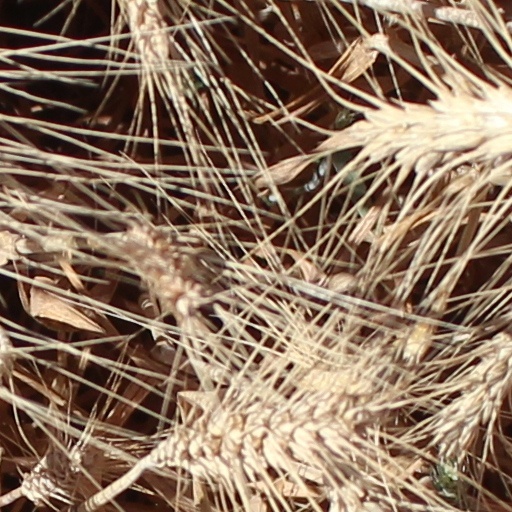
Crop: wheat